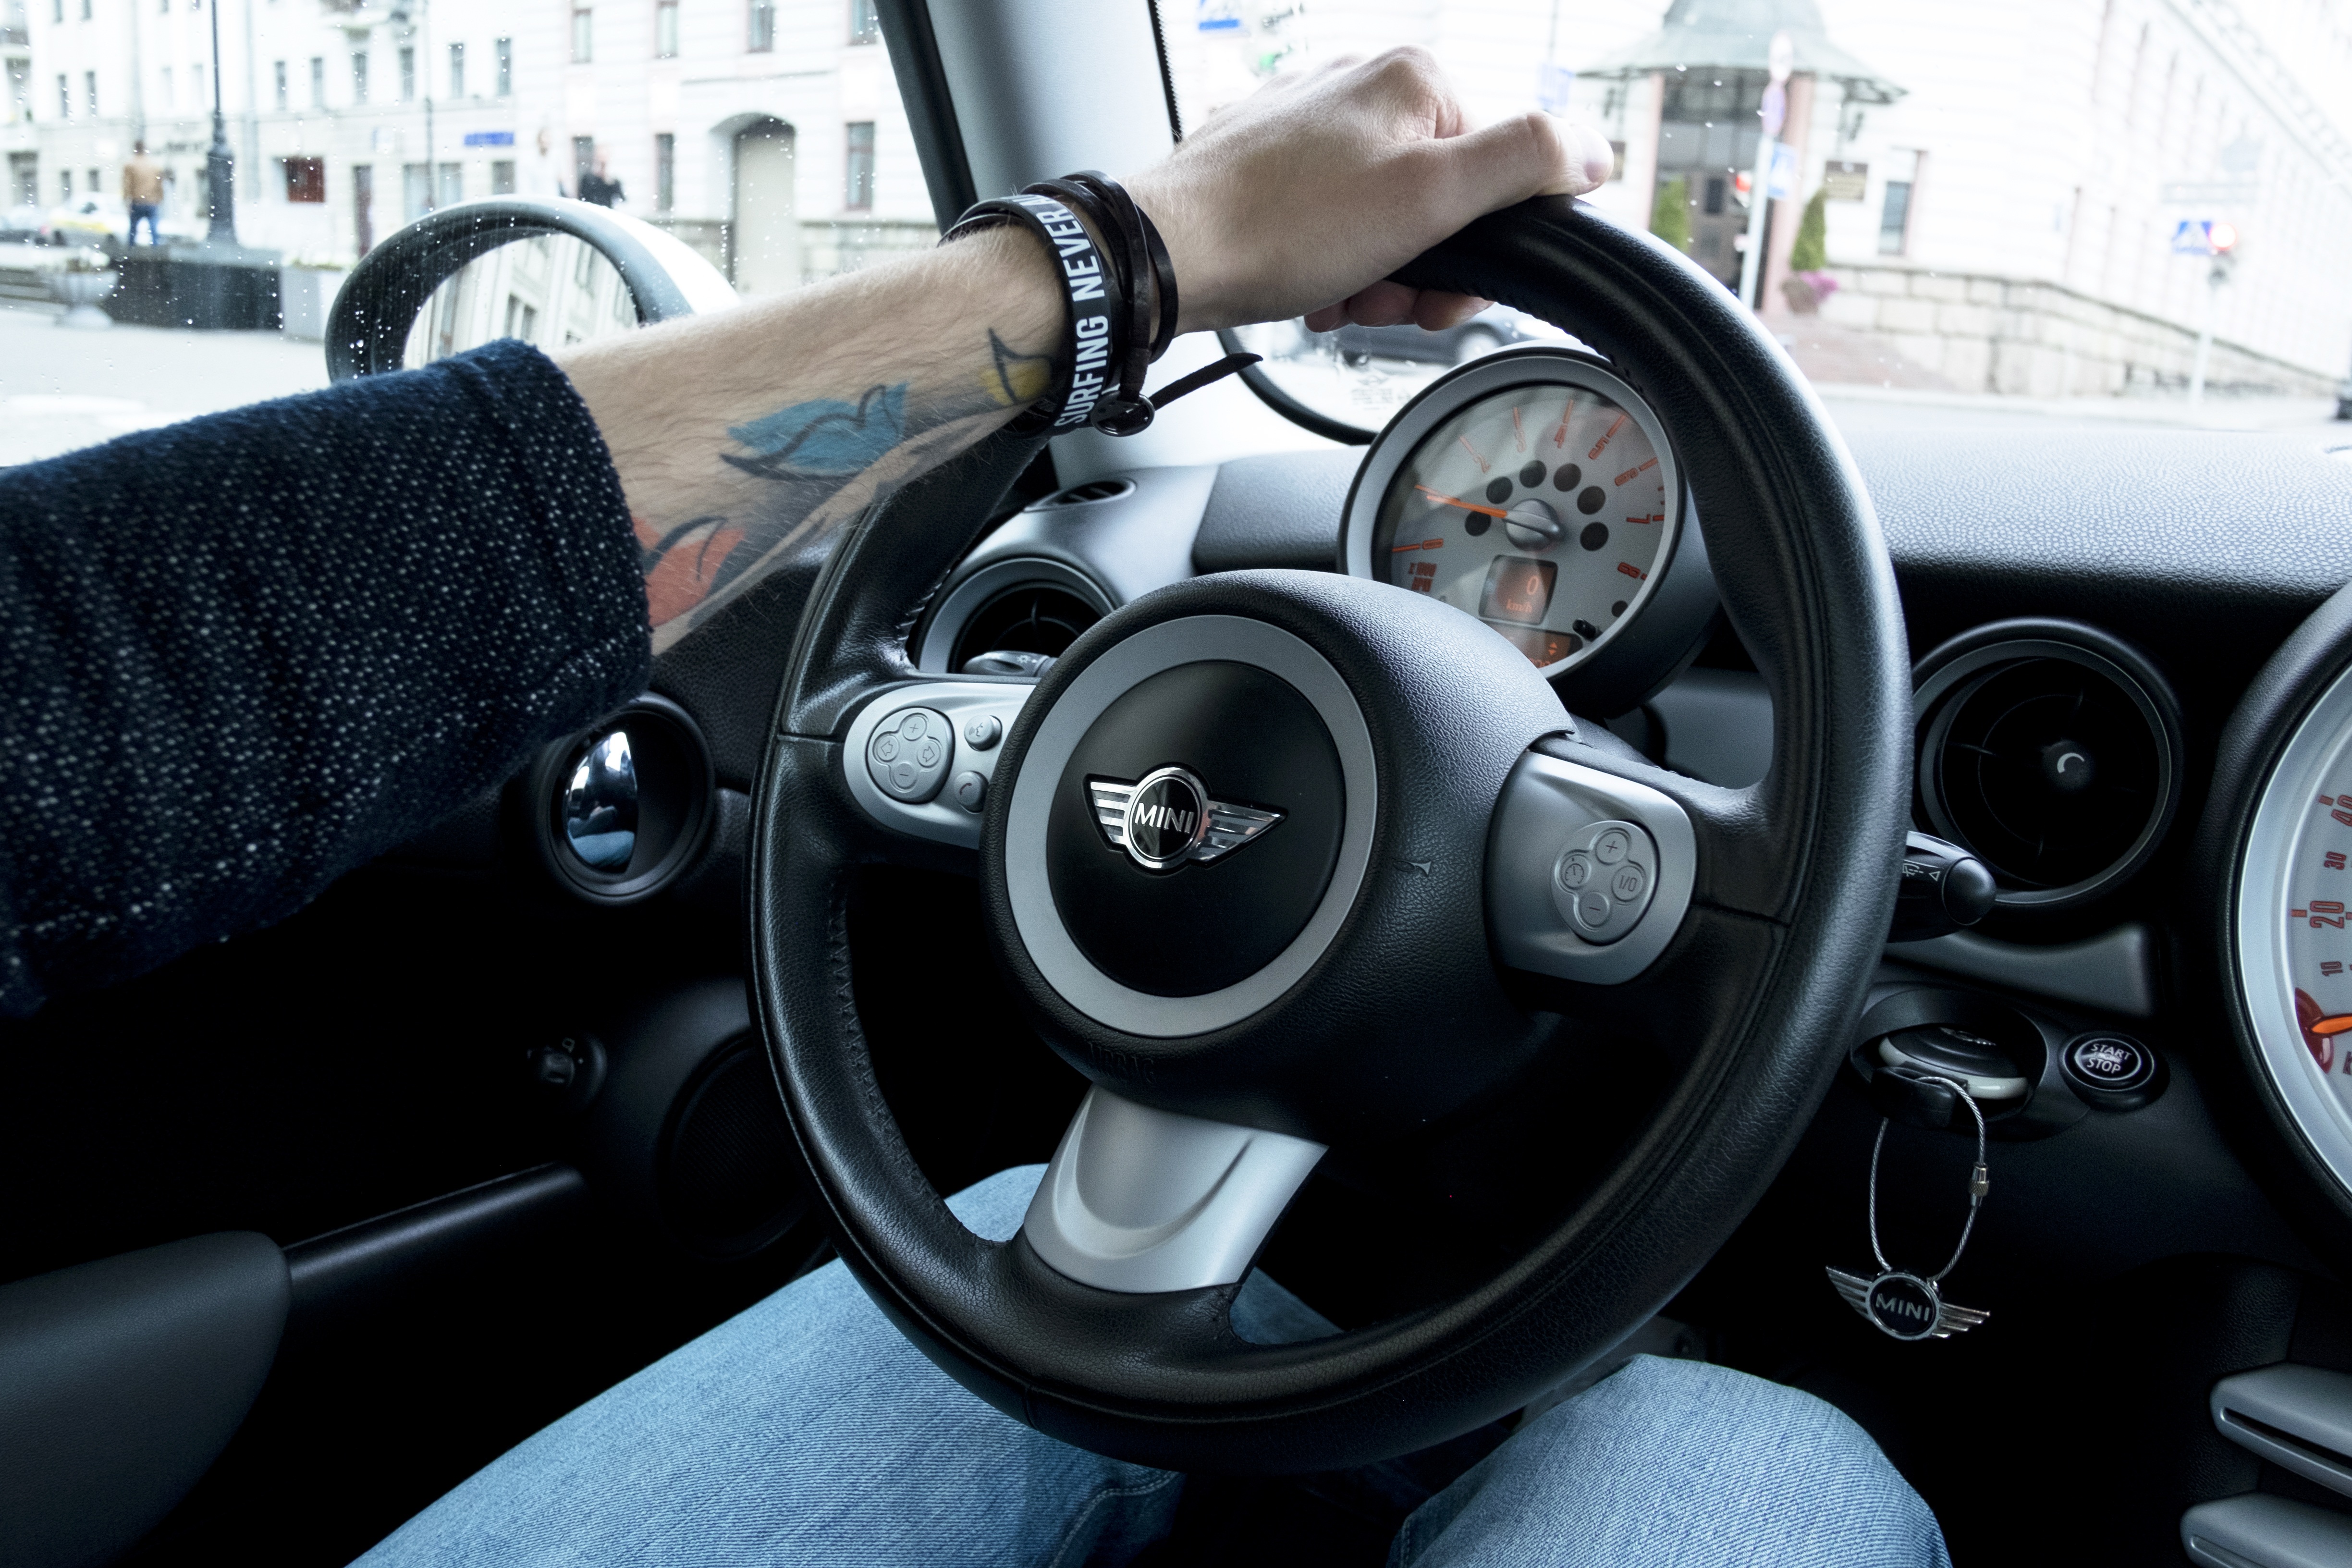
road, car, wheel, driving, city, vehicle, tattoo, journey, machine, steering wheel, lifestyle, mini cooper, supercar, hands, accessories, mini, style, city car, left hand drive, sport utility vehicle, land vehicle, automobile make, automotive exterior, automotive design, family car, steering part, compact sport utility vehicle, mini e, supermini